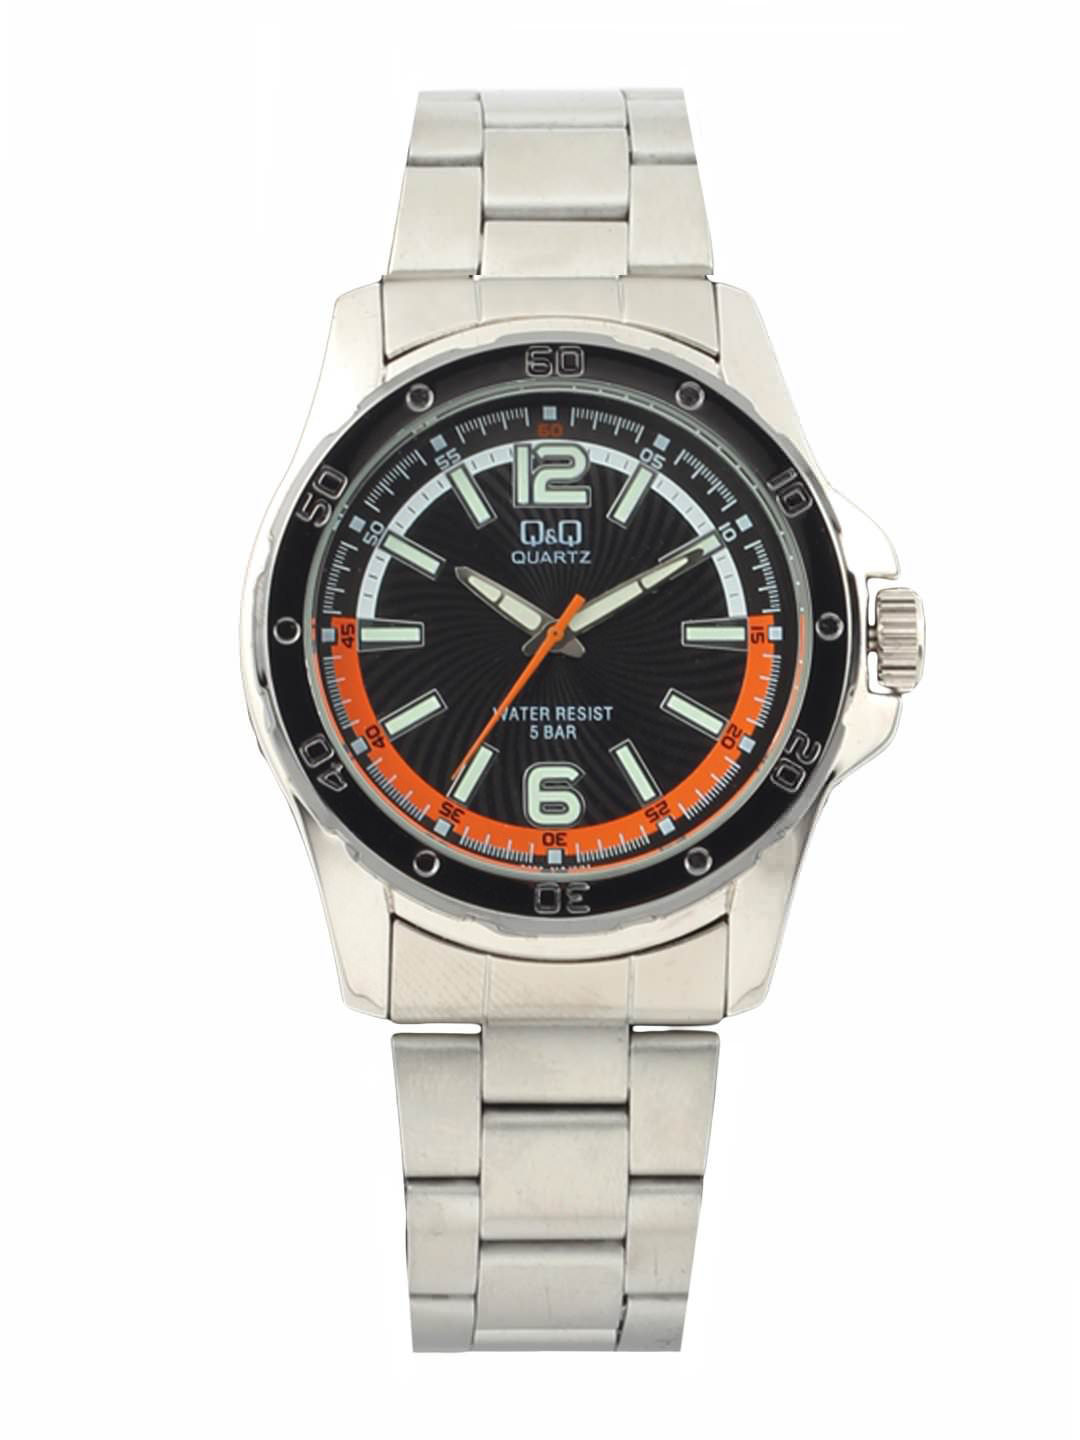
Q&Q Men Black Dial Watch
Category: Accessories / Watches / Watches
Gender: Men
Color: Black
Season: Winter 2016
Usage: Casual